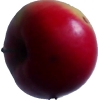
Label: Apple 11